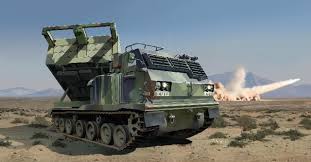
Label: Tornado